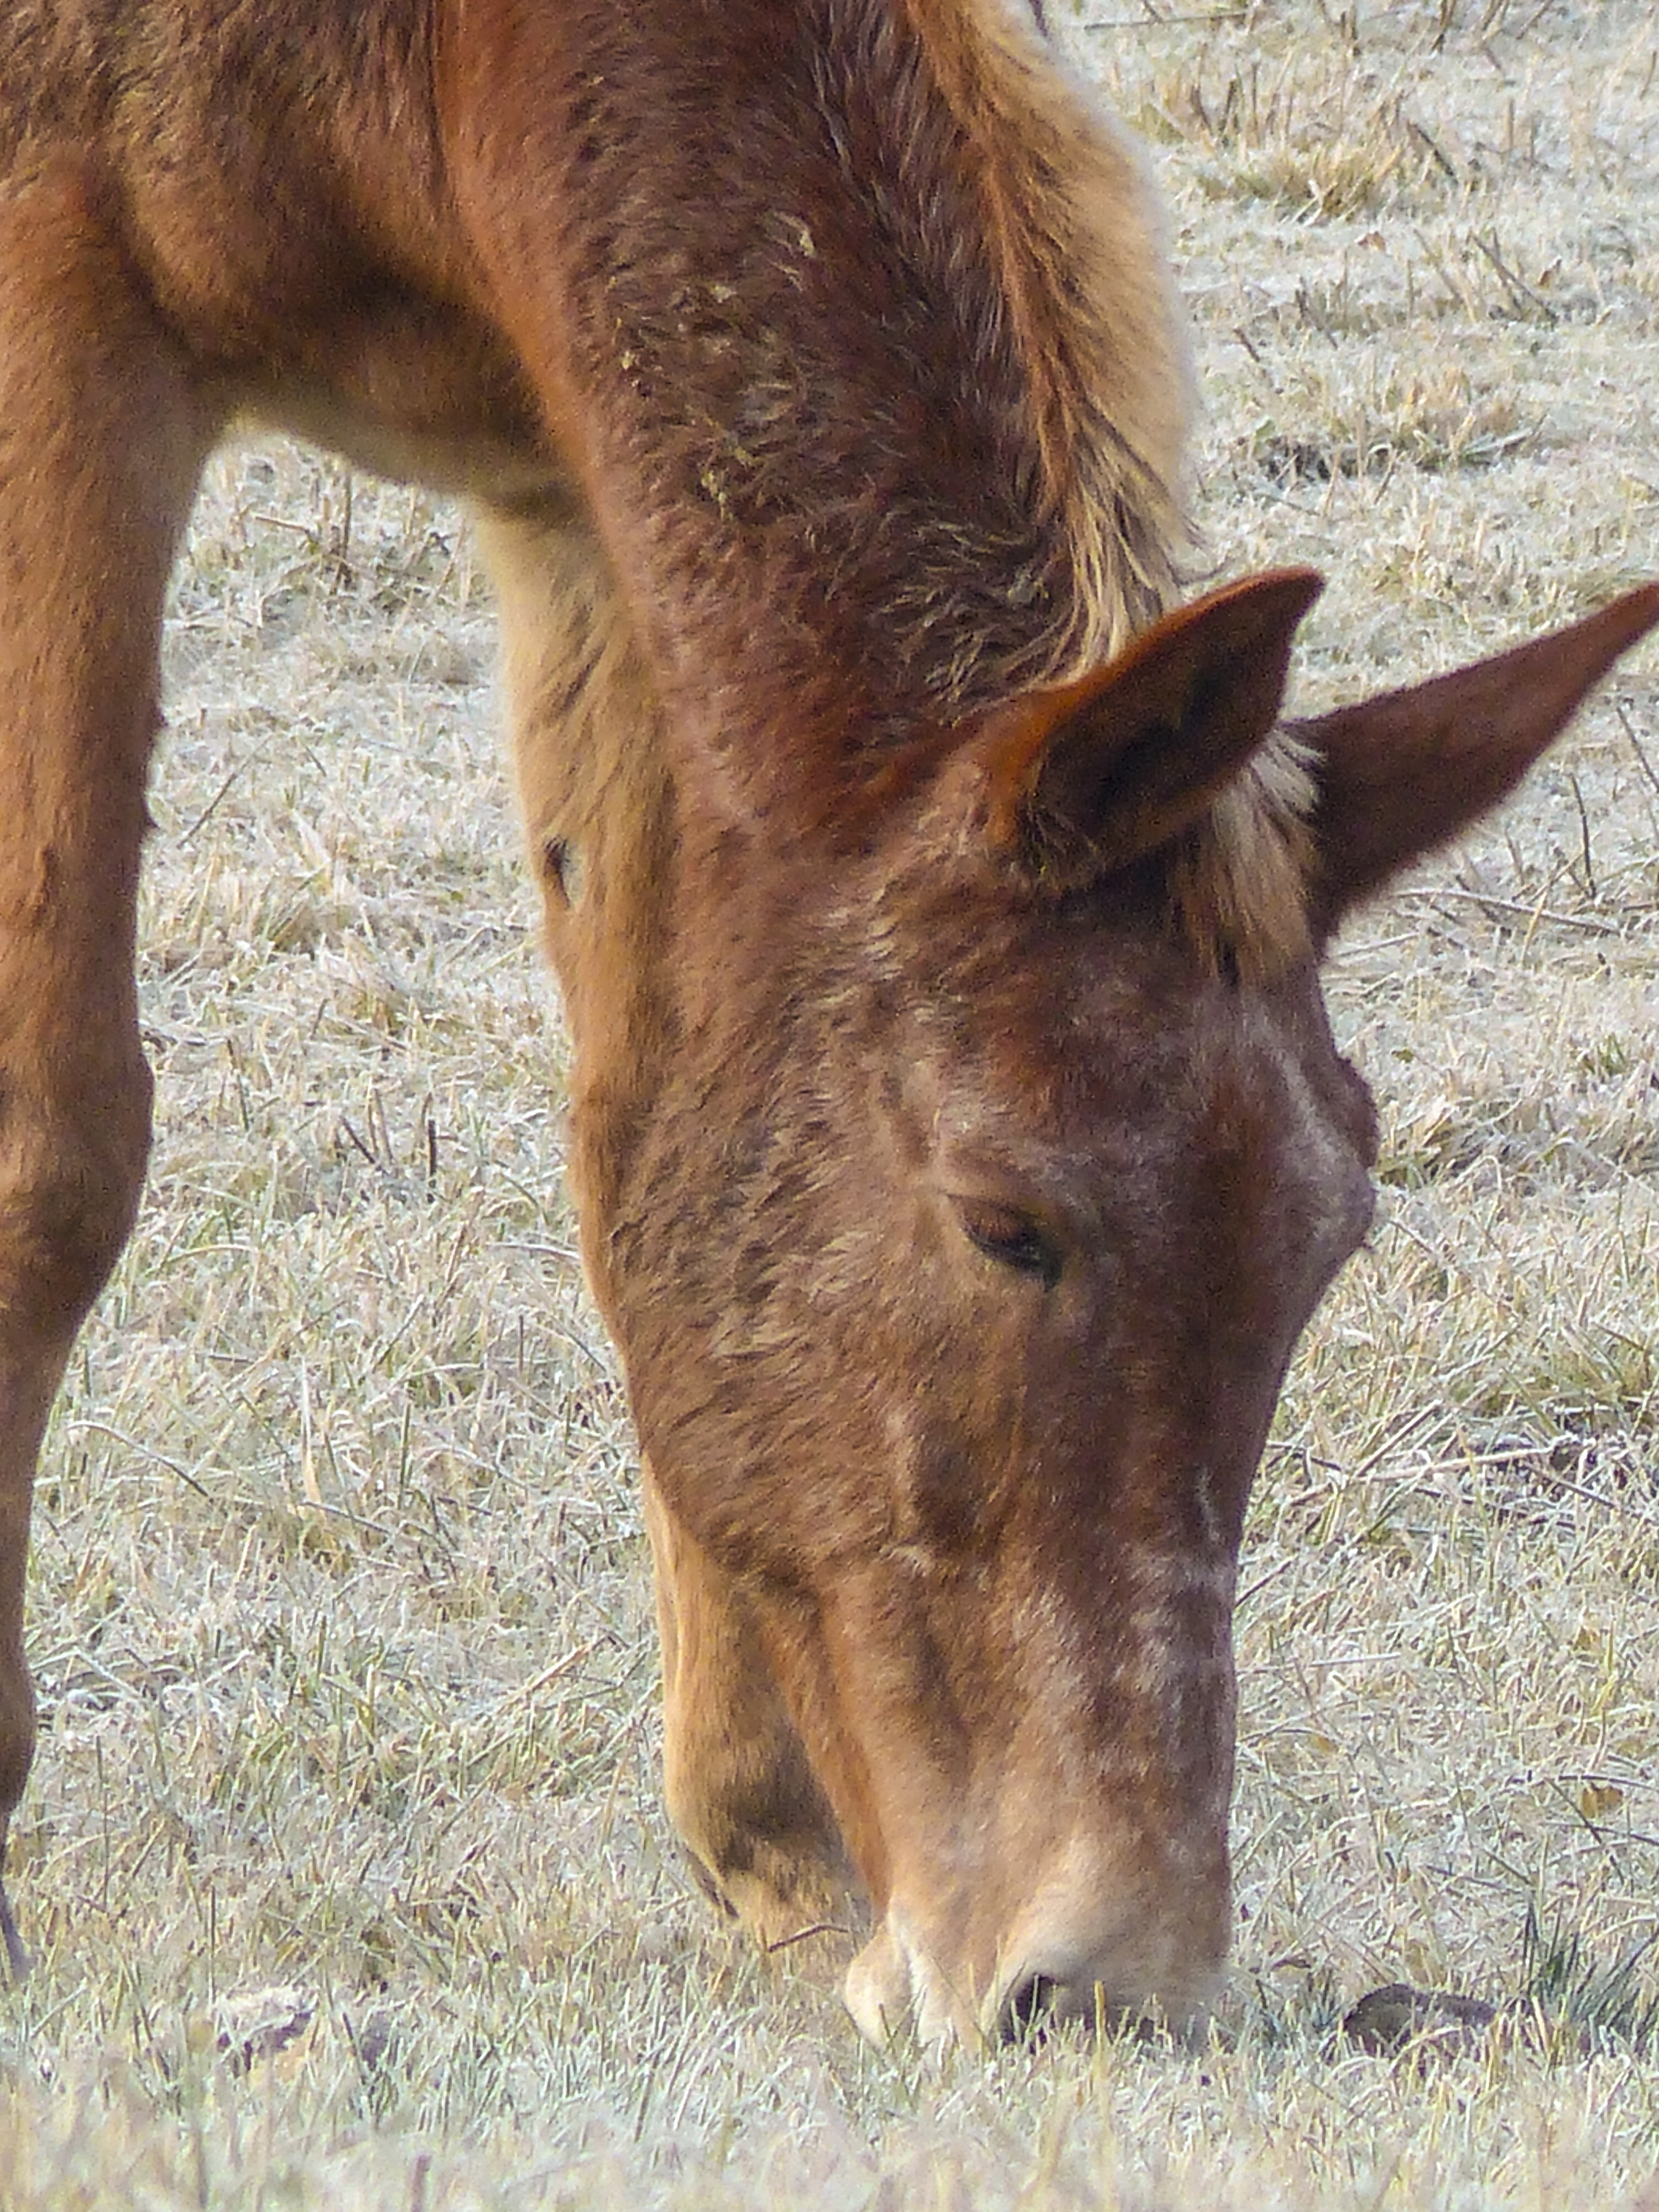
nature, animal, pasture, grazing, horse, mammal, mane, fauna, donkey, canada, farm animal, vertebrate, mare, foal, colt, british columbia, pack animal, quarter horse, horse like mammal, mustang horse, early winter, cariboo, early frost